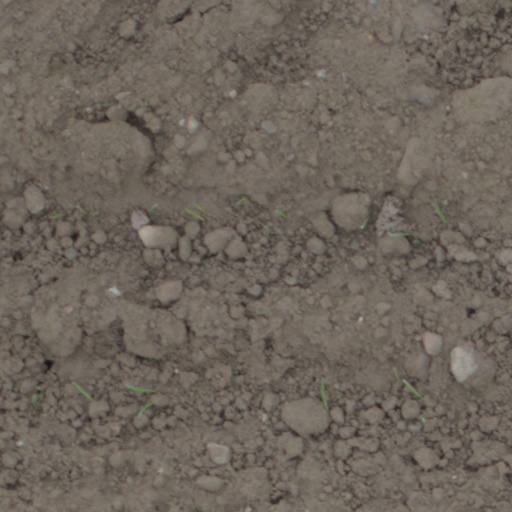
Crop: wheat